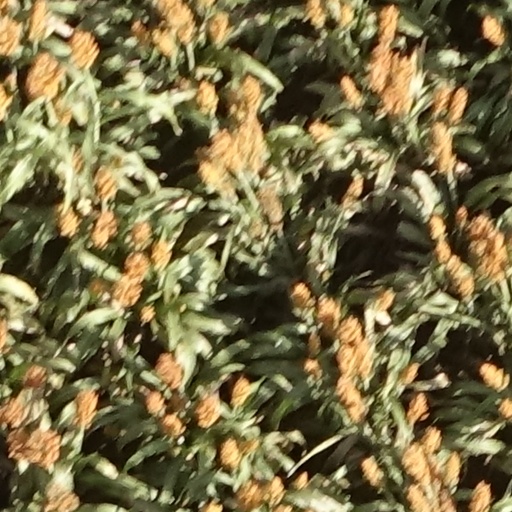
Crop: sorghum